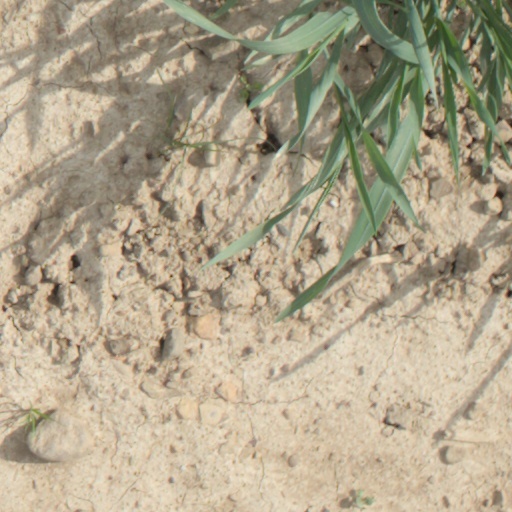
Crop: wheat